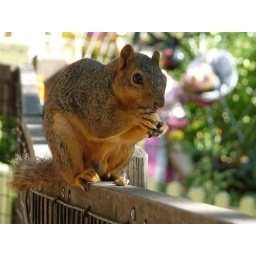
On the fence surrounding the pony barn in front of Little Miss Muffet